Nathaniel P. Banks

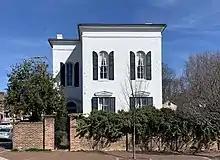
Banks' headquarters in Winchester, Virginia, during the Civil War

In 1848, Banks was victorious in another run for the state legislature, successfully organizing elements in Waltham whose votes were not easily controlled by the Whig-controlled Boston Manufacturing Company. Company leaders could effectively compel their workers to vote for Whig candidates because there was no secret ballot. He was at first moderate in opposition to the expansion of slavery, but recognizing the potency of the burgeoning abolitionist movement, he became more strongly attached to that cause as a vehicle for political advancement. This brought Banks, along with fellow Democrats Rantoul and George S. Boutwell to form a coalition with the Free Soil Party that successfully gained control of the legislature and governor's chair. The deals negotiated after the coalition win in the 1850 election put Boutwell in the governor's chair and made Banks the Speaker of the Massachusetts House of Representatives. Although Banks did not like the radical Free Soiler Charles Sumner (either personally or for his strongly abolitionist politics), he supported the coalition agreement that resulted in Sumner's election to the United States Senate, despite opposition from conservative Democrats. His role as house speaker and his effectiveness in conducting business raised his status significantly, as did his publicity work for the state Board of Education.